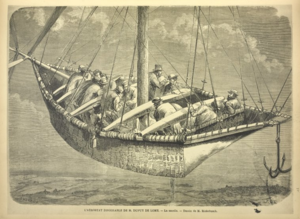
La nacelle du ballon dirigeable créé par Dupuy de Lome pour l'expérience du 2 février 1872.
L'aérostat dirigeable Dupuy de Lôme est un dirigeable à propulsion humaine construit et expérimenté sous la direction d'Henri Dupuy de Lôme à partir de la guerre franco-allemande de 1870. Le Gouvernement de la Défense nationale lui confie le 29 octobre 1870 dans Paris assiégé, la réalisation d’un ballon dirigeable pour rétablir les relations avec le territoire encore sous contrôle français. La rigueur de l'hiver puis la Commune empêchèrent la réalisation de cet objectif, qui est néanmoins poursuivi à Vincennes.